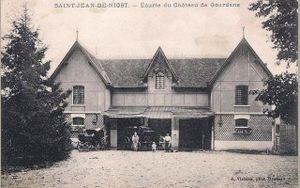
L'écurie du château de Gourdans dans l'Ain à Saint-Jean-de-Niost.
Le château de Gourdans est un château situé à Gourdans sur la commune de Saint-Jean-de-Niost. C'est une forteresse médiévale du XIIIᵉ siècle, anciennement entourée d’une triple enceinte, devenue une gentilhommière au XVIIᵉ siècle. La bâtisse a été propriété des barons de Montolivet de 1660 à 1830 puis de la famille de Leusse qui y réside toujours en 2017.